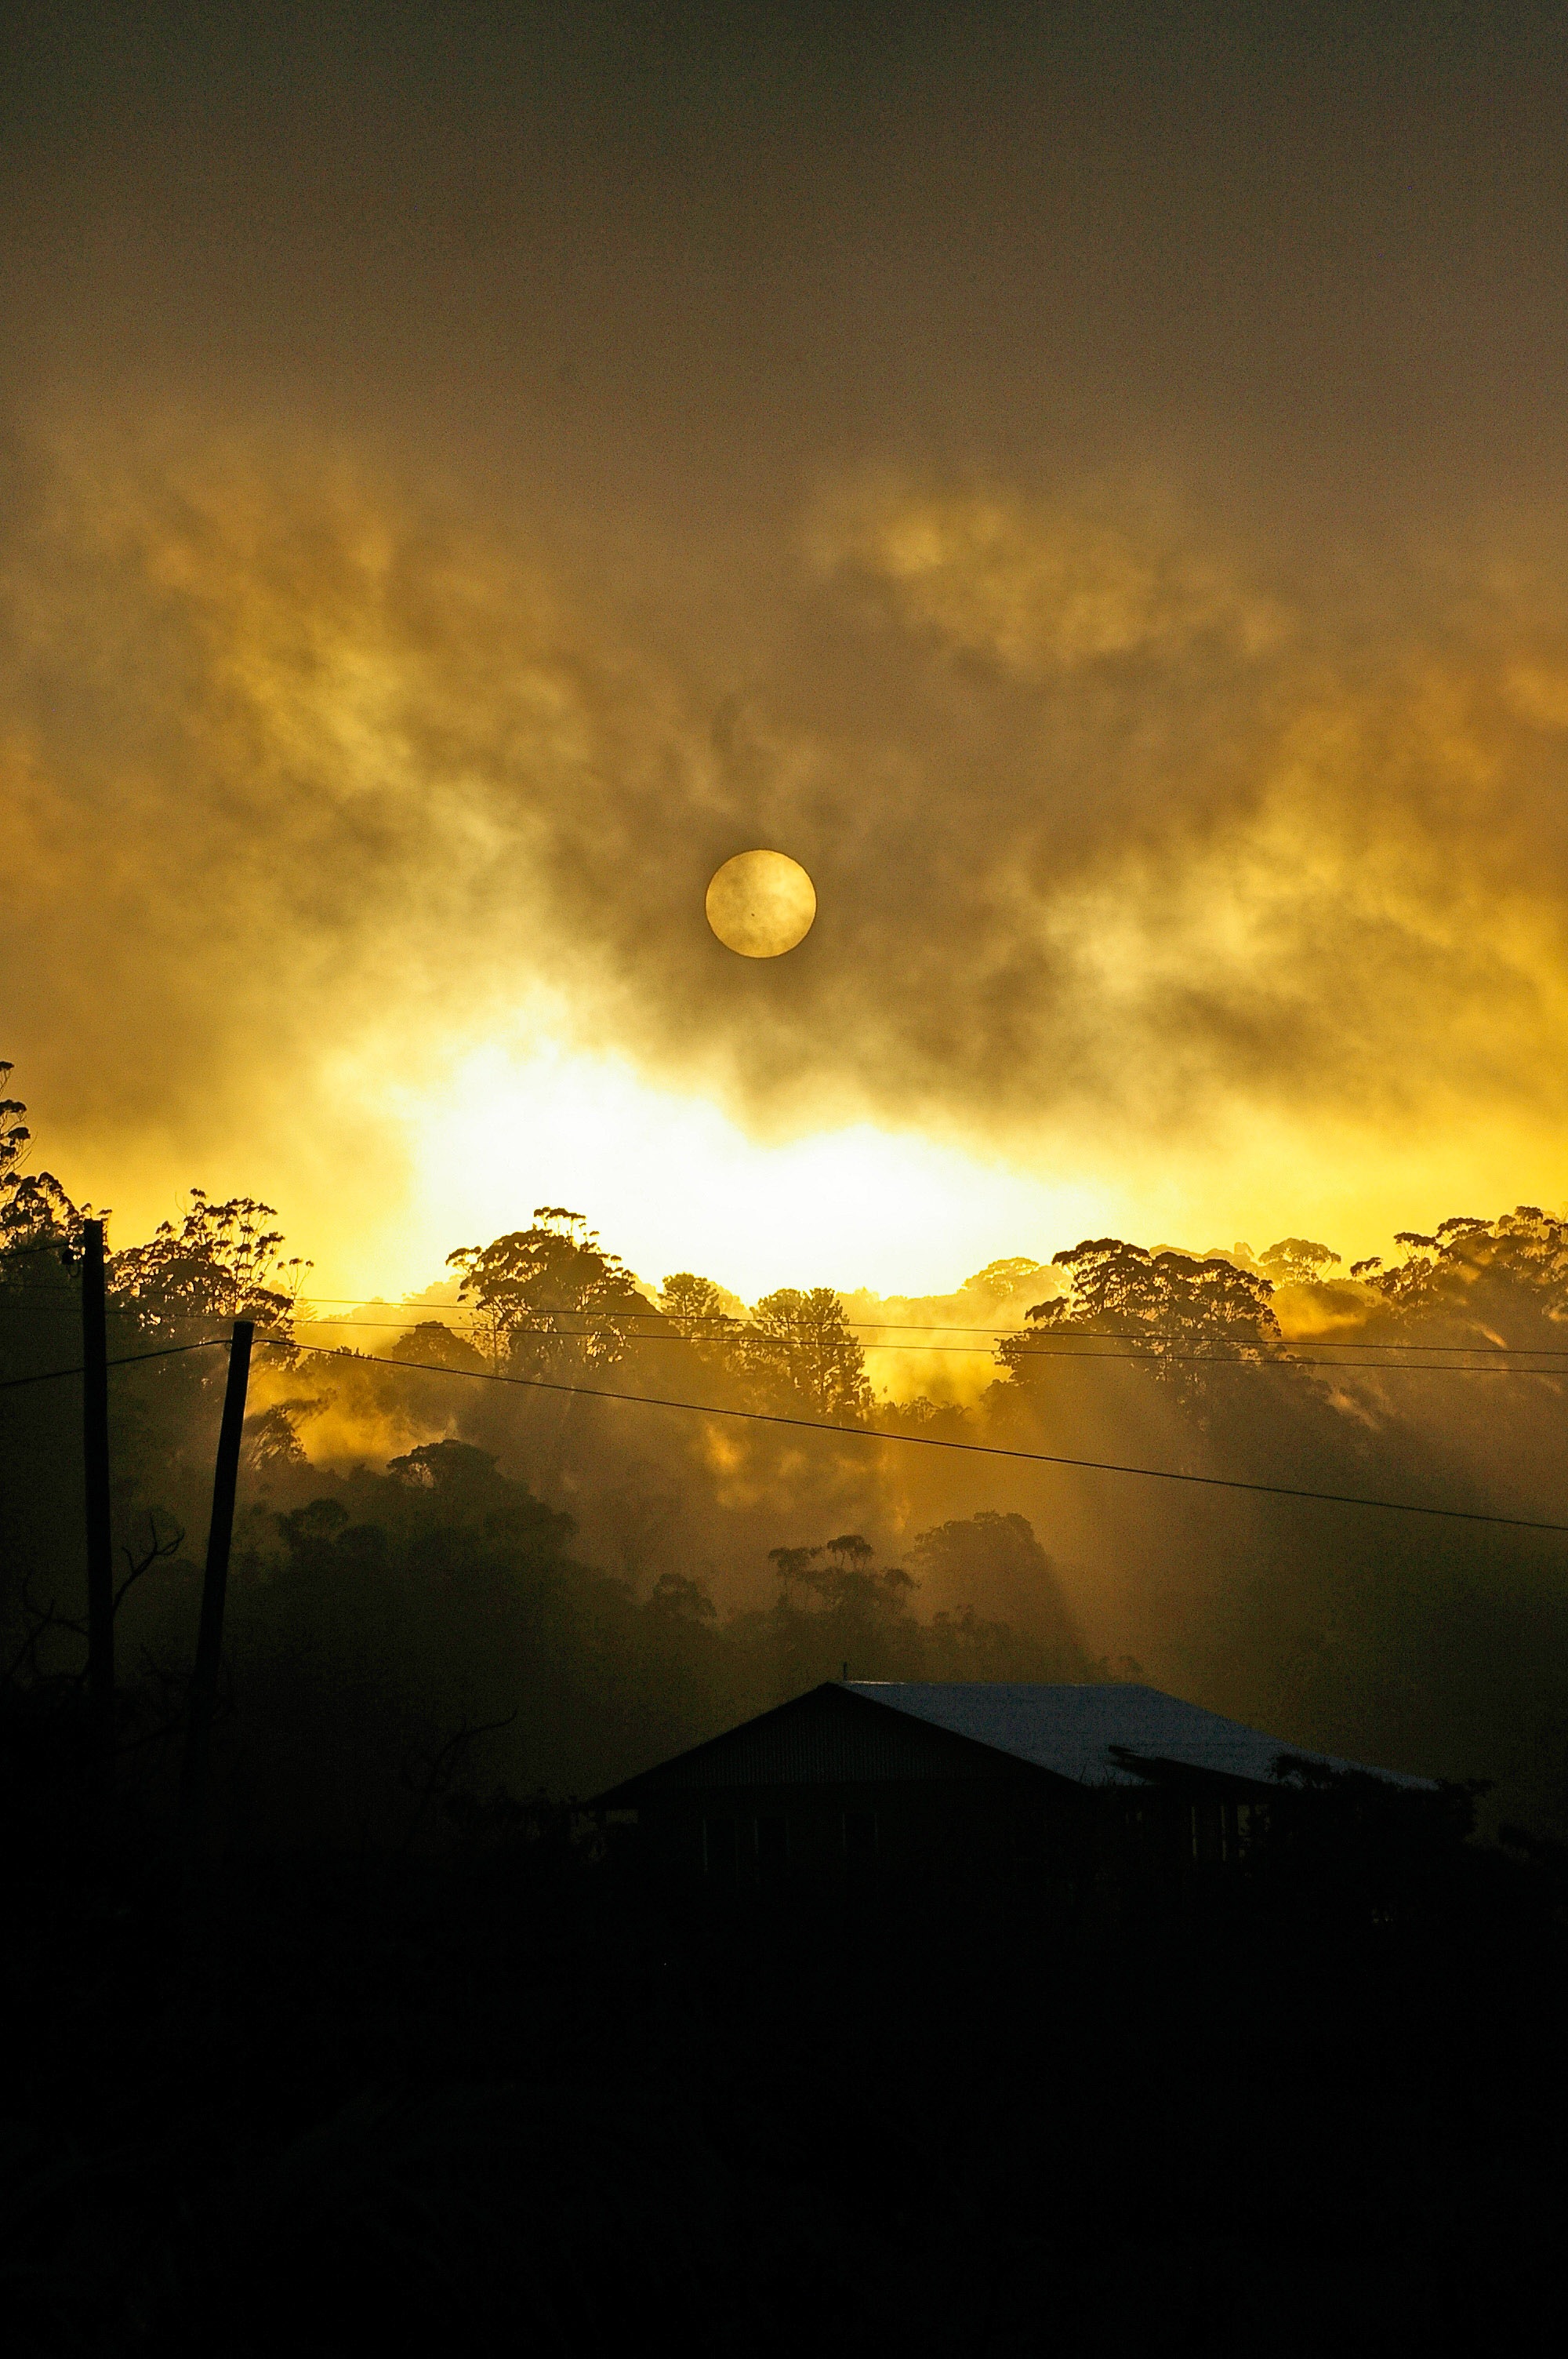
nature, horizon, light, cloud, sky, sun, sunrise, sunset, mist, night, sunlight, morning, hill, dawn, atmosphere, dusk, evening, weather, darkness, yellow, moon, trees, australia, grey, clouds, afterglow, astronomical object, atmospheric phenomenon